Dorothea Dix

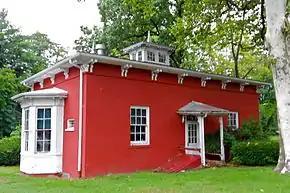
The Dorothea Dix Museum on the grounds of the Harrisburg State Hospital

Reform movements for treatment of the mentally ill were related in this period to other progressive causes: abolitionism, temperance, and voter reforms. After returning to America, in 1840–41 Dix conducted a statewide investigation of care for the mentally ill poor in Massachusetts. Dorothea's interest for helping out the mentally ill of society started while she was teaching classes to female prisoners in East Cambridge. She saw how these individuals were locked up and whose medical needs weren't being satisfied since only private hospitals would have such provisions. It was during her time at the East Cambridge prison, that she visited the basement where she encountered four mentally ill individuals, whose cells were "dark and bare and the air was stagnant and foul". She also saw how such individuals were labeled as "looney paupers" and were being locked up along with violently deranged criminals and received treatment that was inhumane.